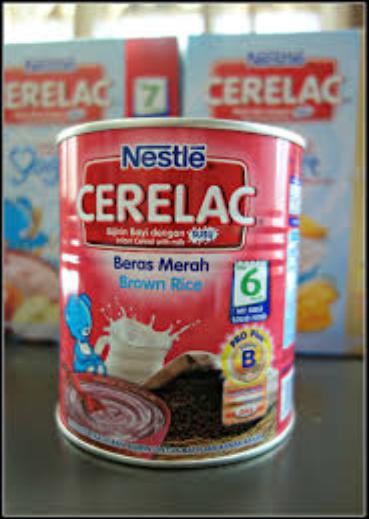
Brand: Cerelac
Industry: Food